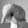
ASL letter: Q